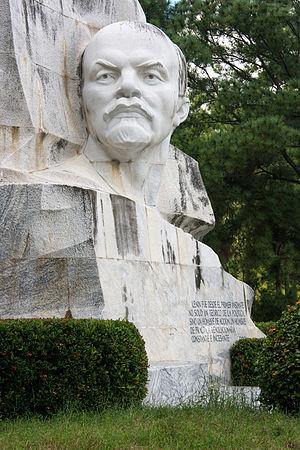
Le communisme est initialement un ensemble de doctrines politiques, issues du socialisme et, pour la plupart, du marxisme, s'opposant au capitalisme et visant à l'instauration d'une société sans classes sociales, sans salariat et une mise en place d'une totale socialisation économique et démocratique des moyens de production.